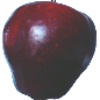
Label: red_delicious_apple